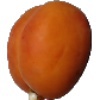
Label: apricot